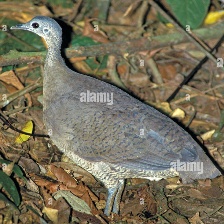
Species: GREAT TINAMOU
Scientific name: TINAMUS MAJOR